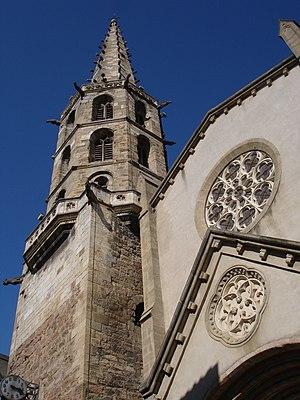
église de Limoux
Limoux est une commune française, située dans le département de l'Aude en région Occitanie, elle en est l'une des deux sous-préfectures.
L'église Saint-Martin est une église située en France sur la commune de Limoux, dans le département de l'Aude en région Languedoc-Roussillon.
Cet article recense les monuments historiques de l'Aude, en France.